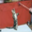
Label: cat